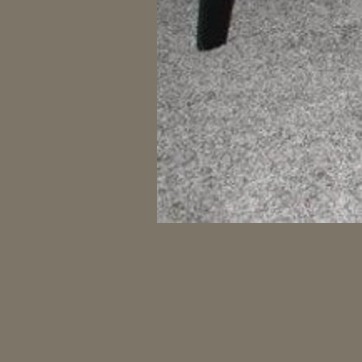
Material: carpet